Josiah Lamberson Parrish

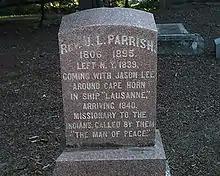
Gravestone of J. L. Parrish

Parrish became involved in a land dispute involving the authority of the laws from the Provisional Government with Daniel H. Lownsdale. Parrish took the matter to court in a case that made its way through the Oregon Supreme Court and to the United States Supreme Court in "Lownsdale v. Parrish", 62 U.S. 290 (1858). In 1868, Parrish drove the first spike in Portland, Oregon, for the Oregon and California Railroad.